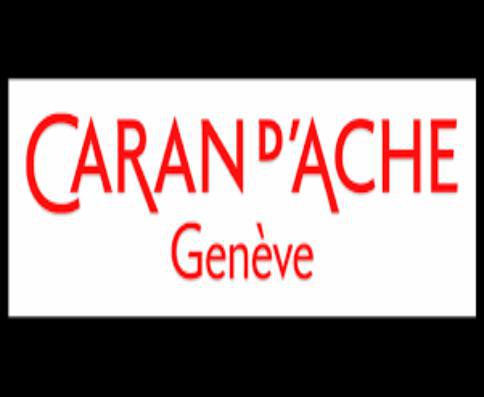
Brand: caran d'ache
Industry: Necessities